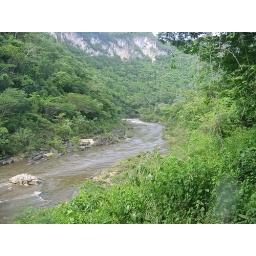
river near black rock lodge